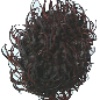
Label: rambutan